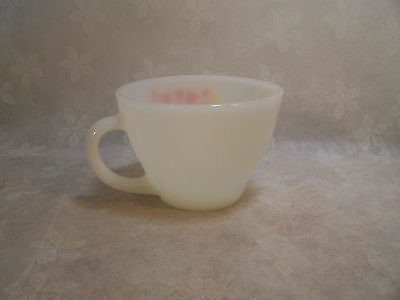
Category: mug